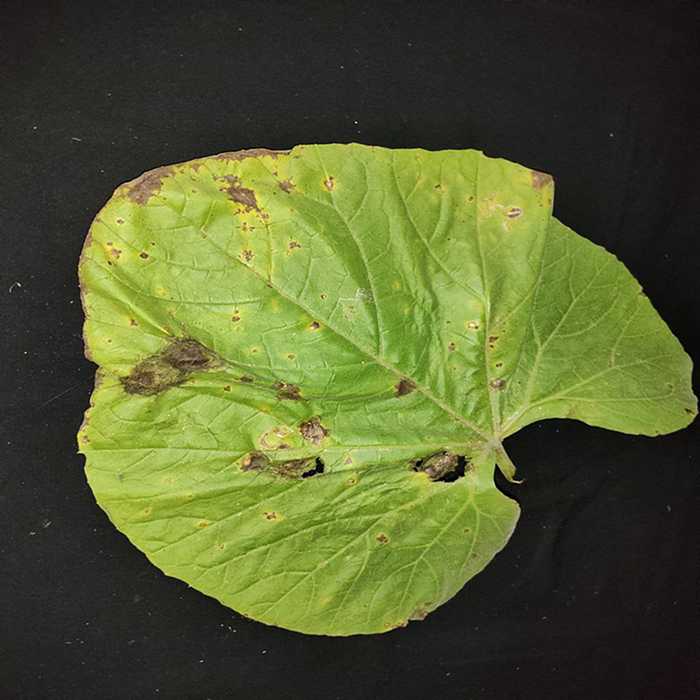
Plant: Bottle gourd
Label: Downey mildew